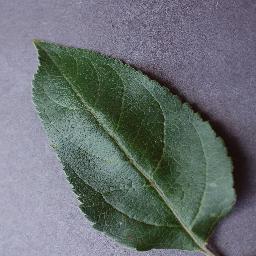
Label: Apple___healthy